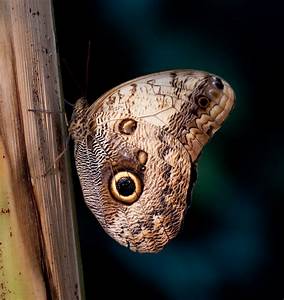
Label: butterfly